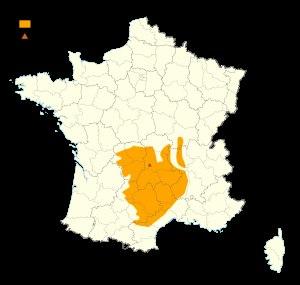
Le Massif central est un massif montagneux essentiellement hercynien qui occupe le centre de la moitié sud de la France métropolitaine. D'une surface de 85 000 km², soit 15 % environ du territoire métropolitain, c'est le massif le plus vaste du pays. Le massif est d'altitude moyenne et ses reliefs sont souvent arrondis par l'érosion. Il culmine à 1 885 mètres au sommet volcanique du puy de Sancy. Dans l'ensemble, il s'est formé il y a 500 millions d'années, bien que les causses et surtout les reliefs volcaniques soient plus récents, ces derniers étant consécutifs à la formation des Alpes et des Pyrénées. Le Massif central abrite en effet l'essentiel des volcans français de métropole.